Rila Monastery Nature Park

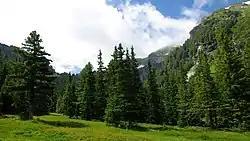
A coniferous forest in Rila

Forest ecosystems cover 70% of the park's territory. The lowest zones (800–1500 m) are occupied with beech forests consisting primarily of European beech ("Fagus sylvatica"), riparian deciduous forests dominated by grey alder ("Alnus incana") and mixed forests of beech, common hornbeam ("Carpinus betulus") and hop hornbeam ("Ostrya carpinifolia"). Above these ecosystems are located xerothermic oak forests, dominated by sessile oak ("Quercus petraea"), whose upper zones are covered by European beech, European silver fir ("Abies alba") and Bulgarian fir ("Abies borisii-regis"). Coniferous ecosystems occupy altitudes between 1300 and 2200 m and consist of Norway spruce ("Picea abies"), Macedonian pine ("Pinus peuce"), Scots pine ("Pinus sylvestris") and firs. Secondary ecosystems that replace primeval forests cover 5% of the park consist mainly of common aspen ("Populus tremula"), silver birch ("Betula pendula") and common hazel ("Corylus avellana") replacing spruce and pine forests. The park is the only habitat of a local endemic tree species, the Rila oak ("Quercus protoroburoides") that grows only in three localities along the Rilska River valley.